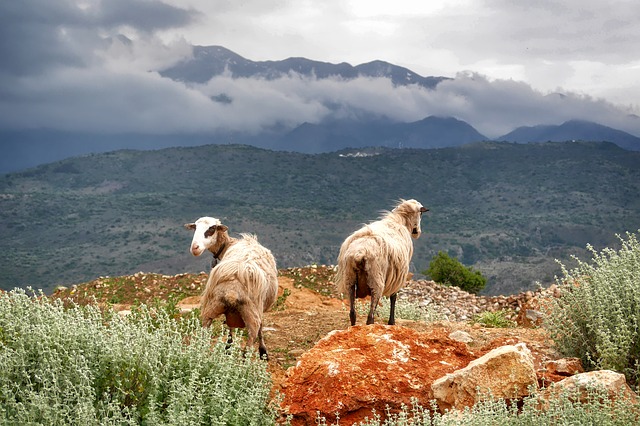
Label: sheep